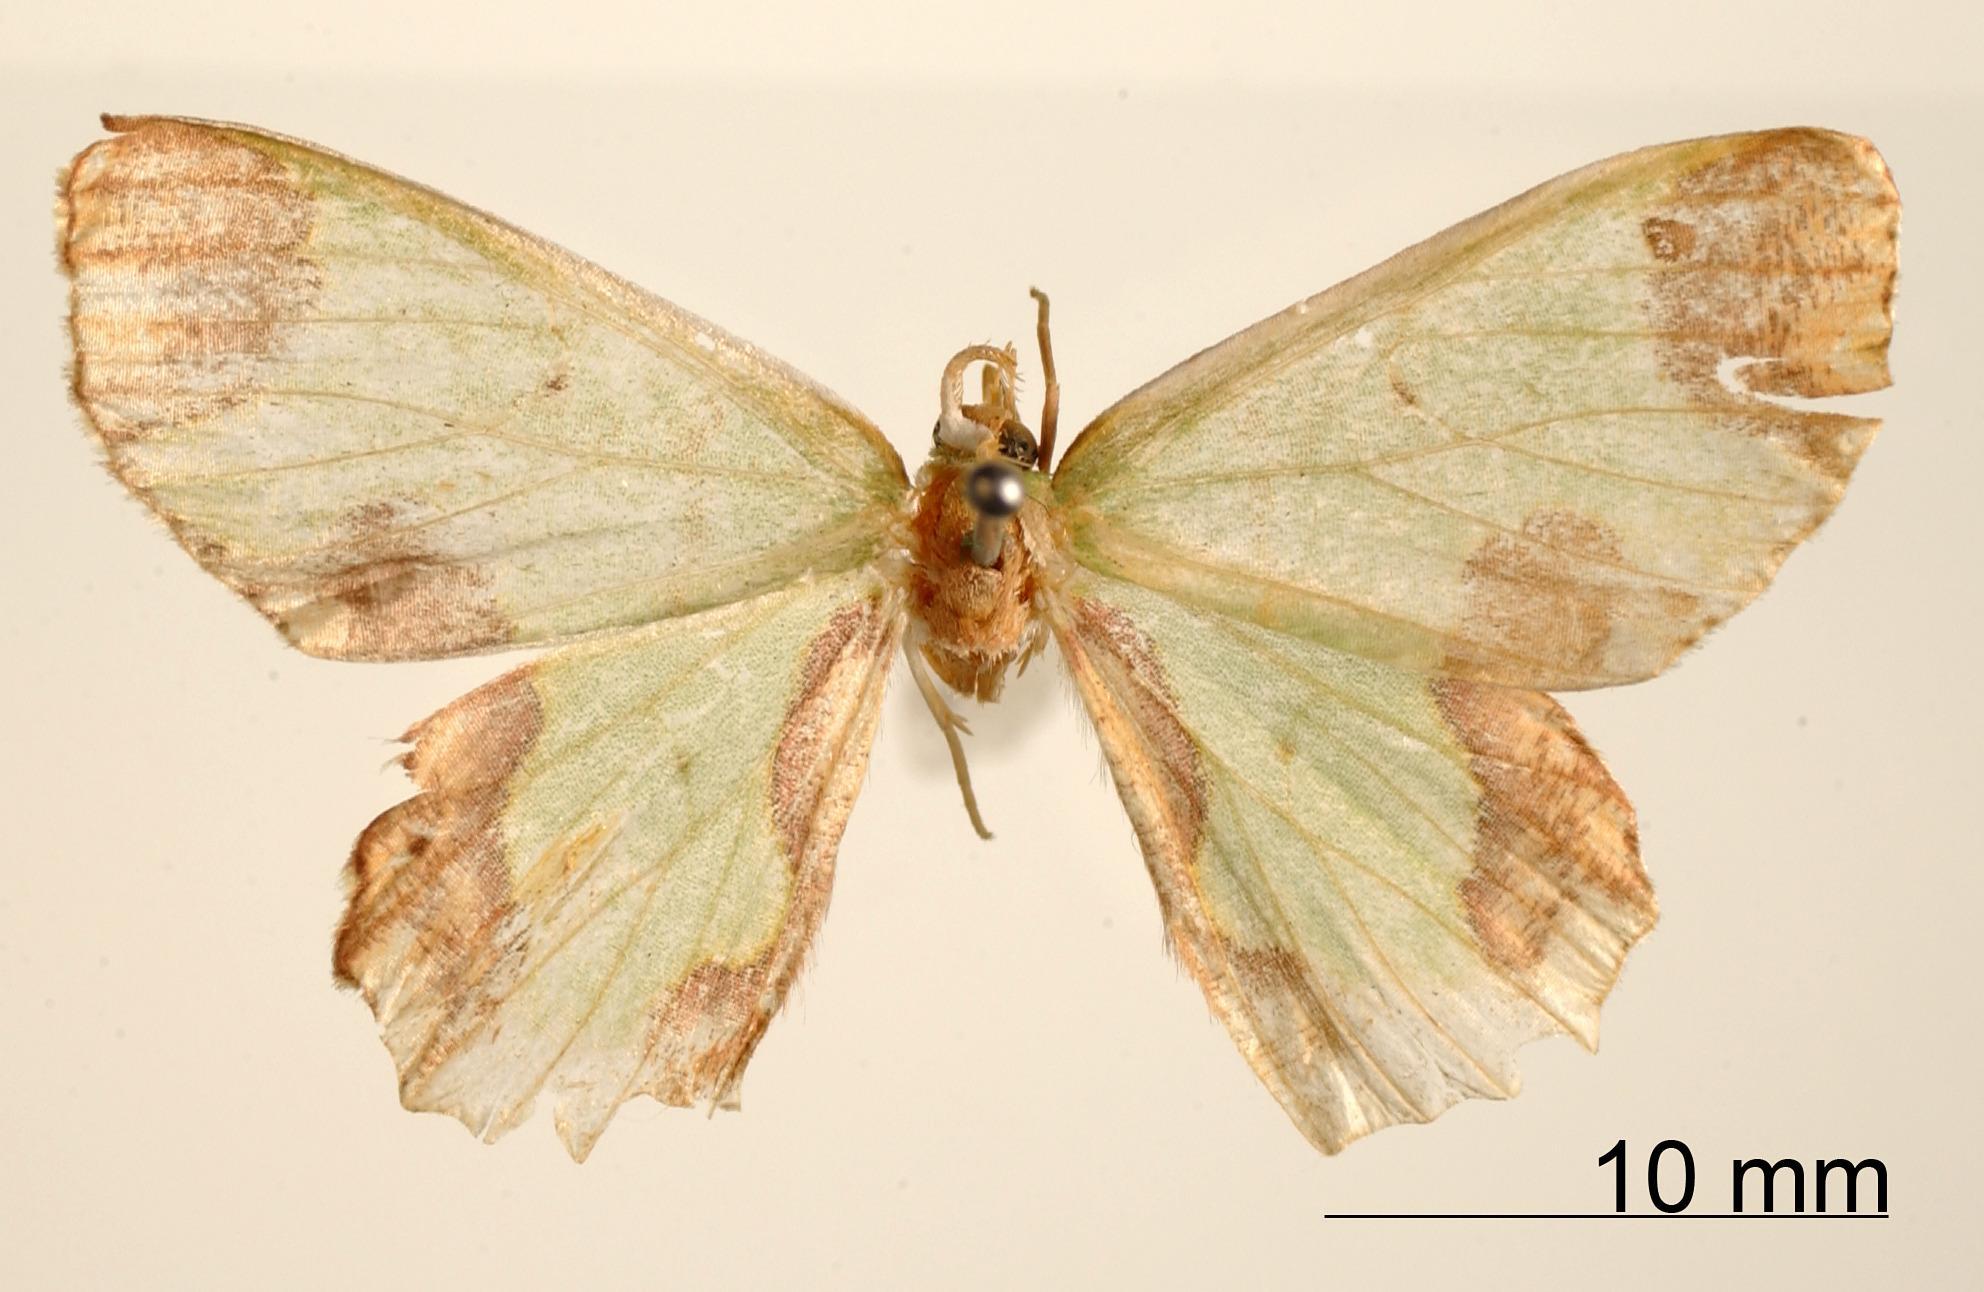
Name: Drucia quinquemaculata
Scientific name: Drucia quinquemaculata Warren, 1906
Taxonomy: Animalia, Arthropoda, Insecta, Lepidoptera, Geometridae, Geometrinae
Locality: St. Jean, Maroni, St. Laurant du Maroni, French Guiana
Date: Jul 1904